Feather-plucking

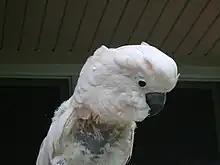
A salmon-crested cockatoo, showing signs of feather-plucking on its chest

Feather-plucking, sometimes termed feather-picking, feather damaging behaviour or pterotillomania, is a maladaptive, behavioural disorder commonly seen in captive birds that chew, bite or pluck their own feathers with their beak, resulting in damage to the feathers and occasionally the skin. It is especially common among parrots (order "Psittaciformes"), with an estimated 10% of captive parrots exhibiting the disorder. The areas of the body that are mainly pecked or plucked are the more accessible regions such as the neck, chest, flank, inner thigh and ventral wing area. Contour and down feathers are generally identified as the main target, although in some cases, tail and flight feathers are affected. Although feather-plucking shares characteristics with feather pecking commonly seen in commercial poultry, the two behaviours are currently considered to be distinct as in the latter, the birds peck at and pull out the feathers of other individuals.